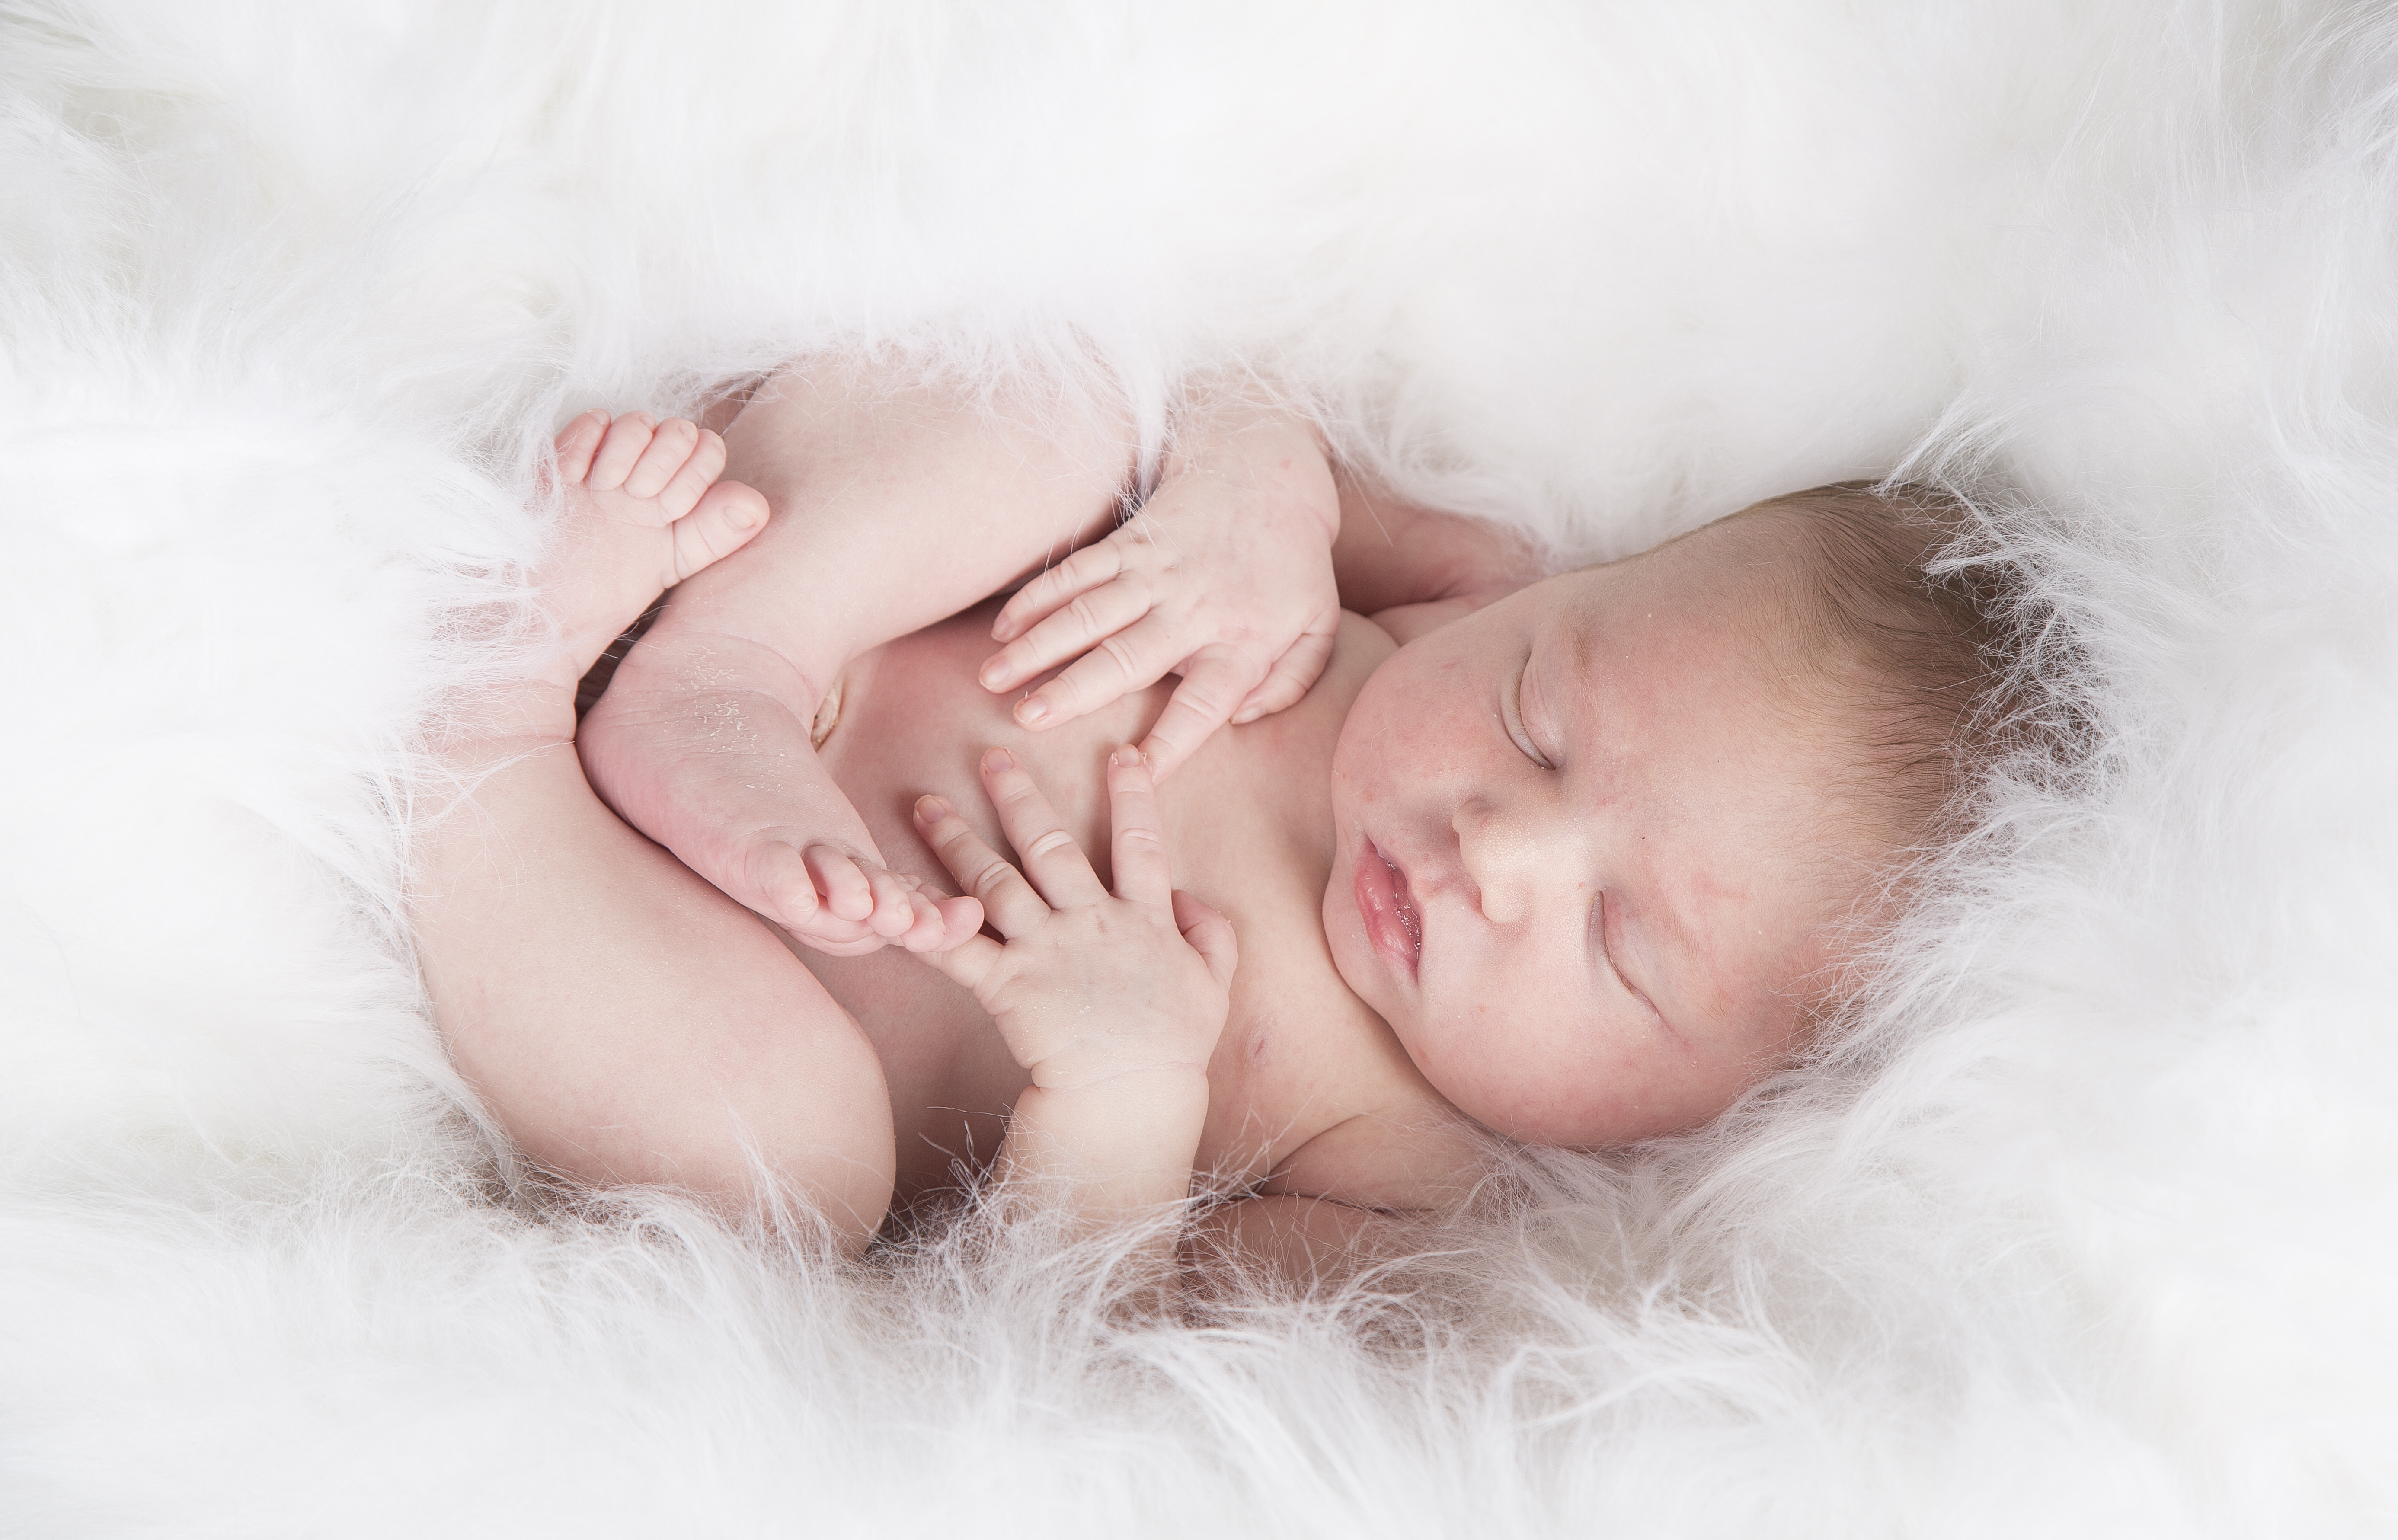
baby, infant, skin, beauty, child, close up, fur, sleep, girl